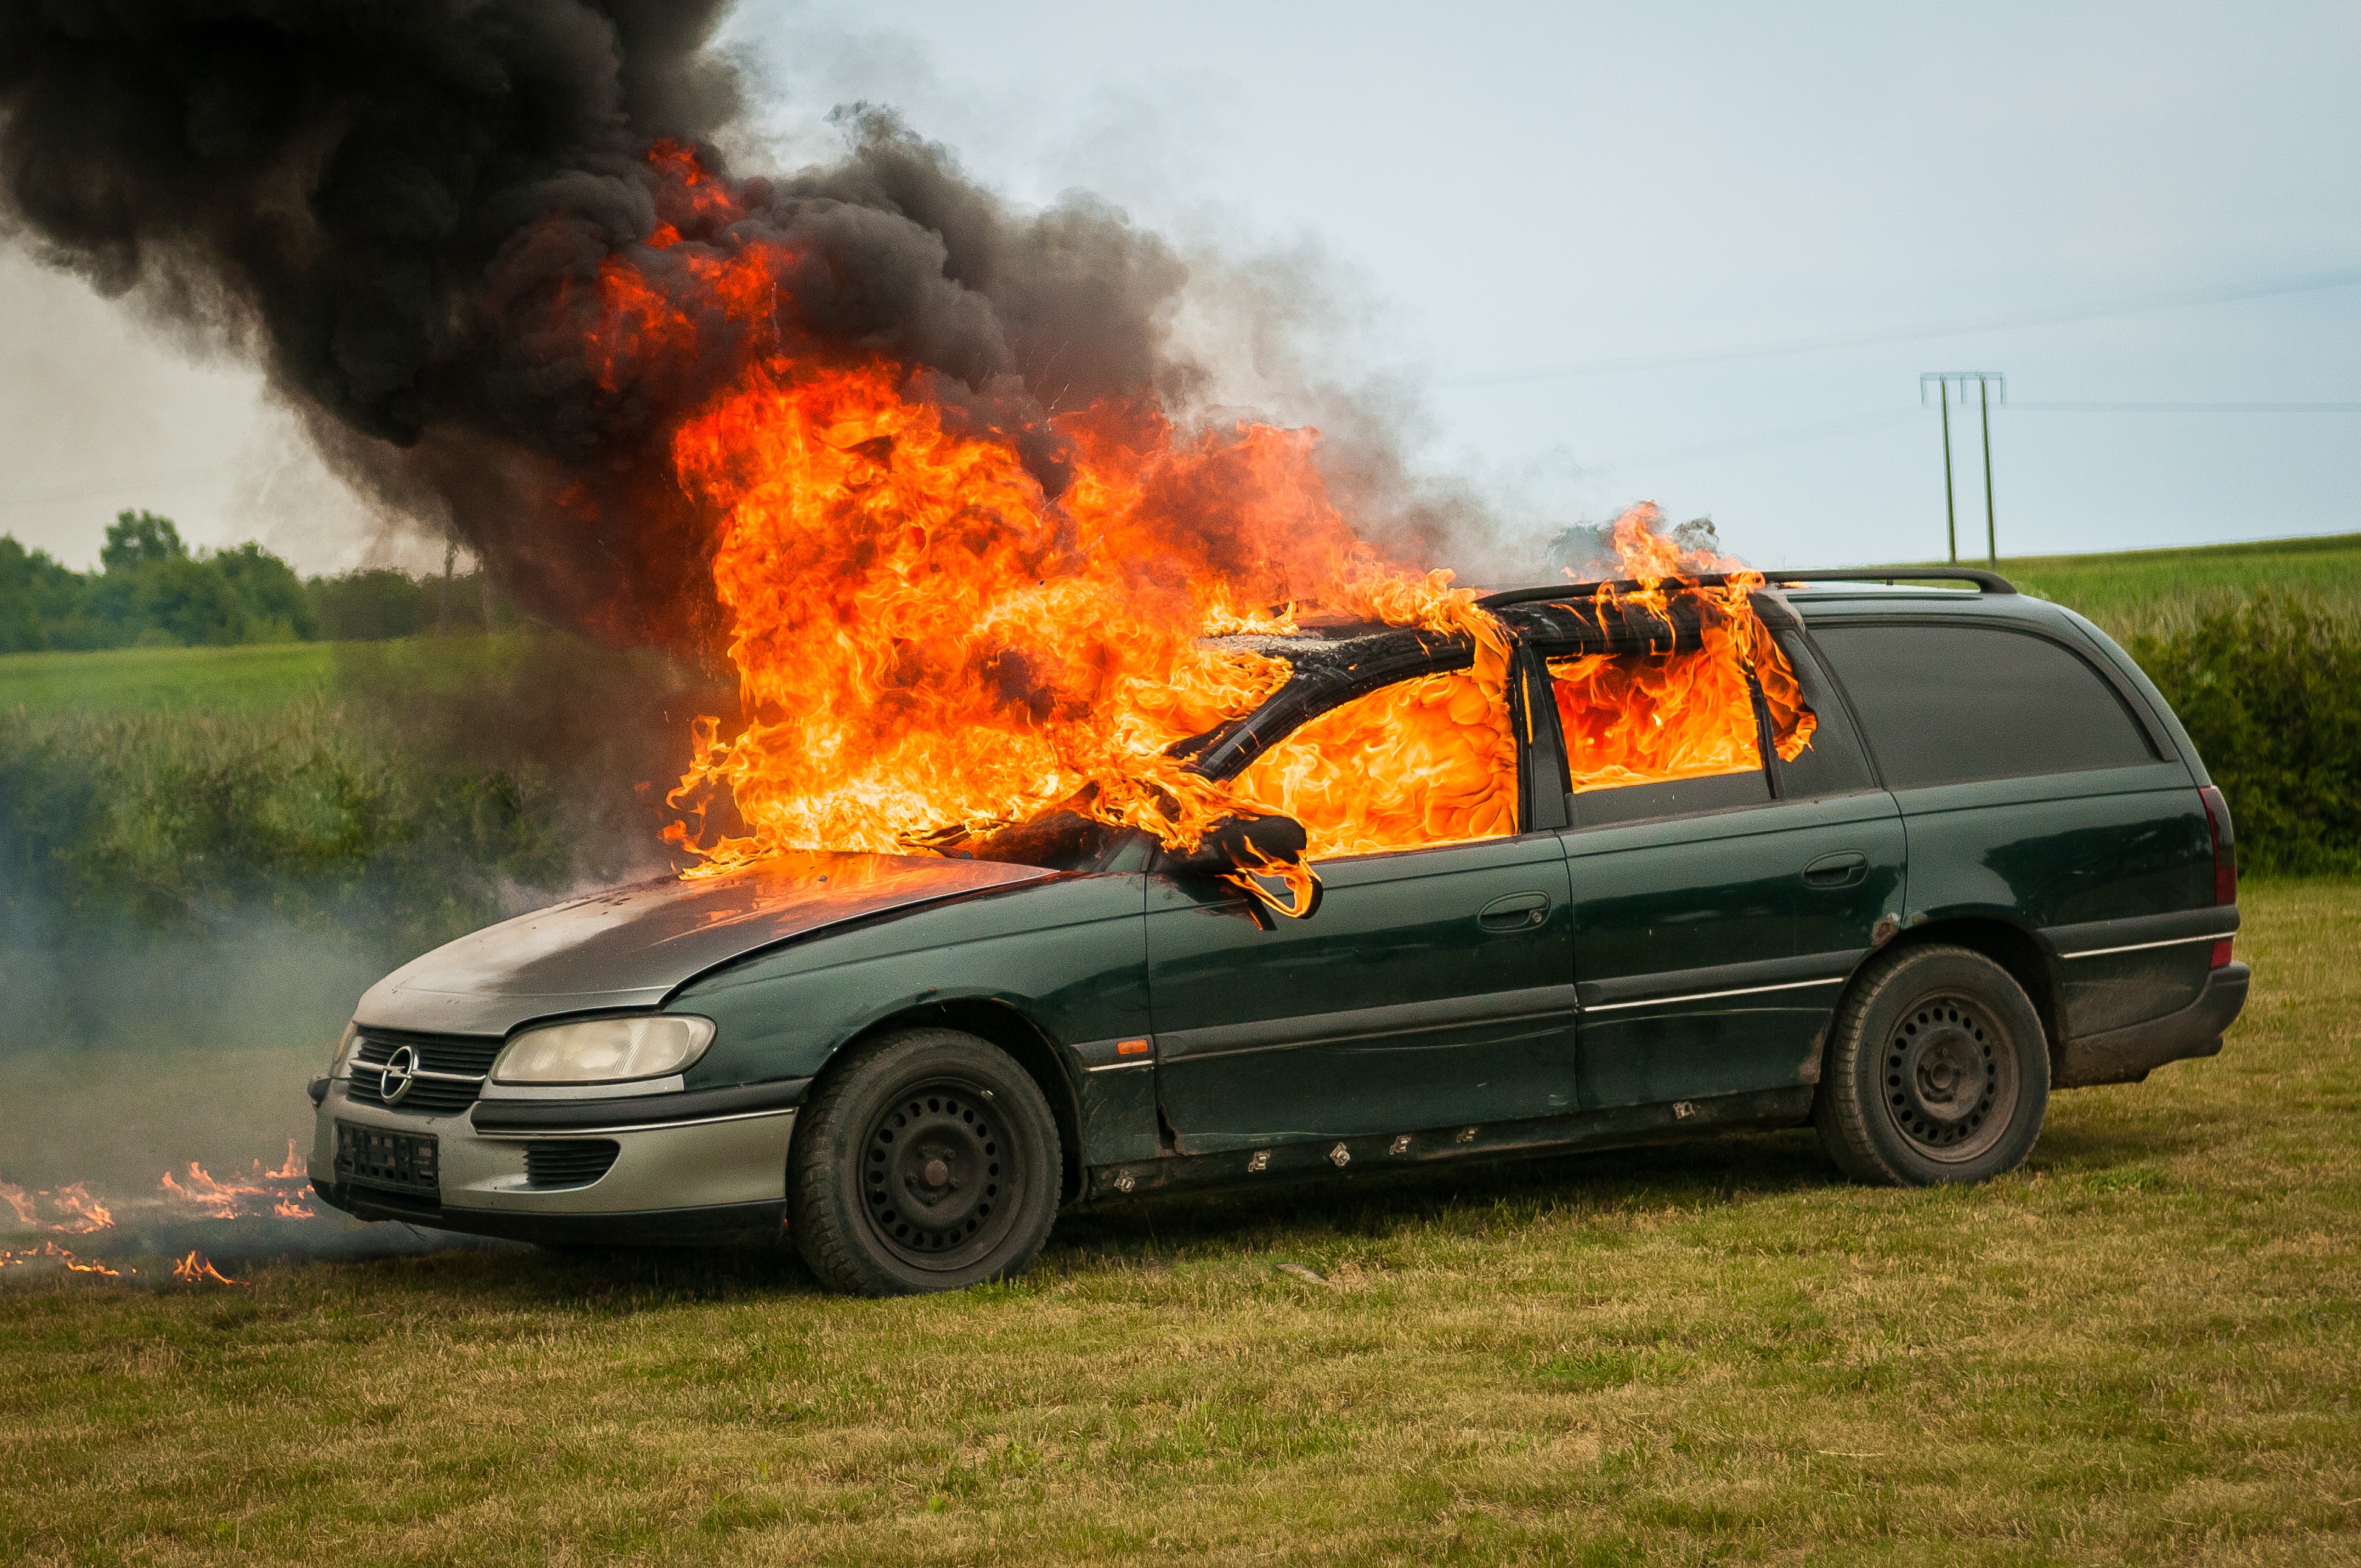
car, vehicle, fire, extinction, firefighter, extinguish, automobile make